Landscape at Auvers in the Rain

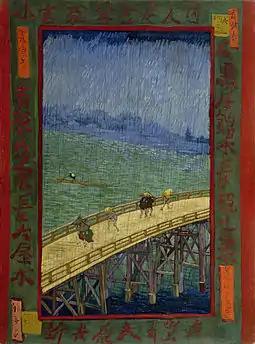
"Bridge in the Rain (After Hiroshige)", Vincent van Gogh, oil on canvas, 1887, a source of inspiration for "Landscape at Auvers in the Rain"

For "Landscape at Auvers in the Rain", van Gogh drew inspiration from both French and Japanese art, creating a distinctly personal style. Originally a "peasant painter" who emulated the Dutch greats, van Gogh shifted from dark, sombre hues to embracing the vibrant colours of the Post-Impressionist movement. Once he moved to France, van Gogh drew inspiration from the works of innovators such as Monet, Pissarro, and Seurat, and began to experiment with brushstroke and colour, emulating the Impressionist and Pointillist styles in his paintings. Importantly, van Gogh was heavily influenced by his fellow Post-Impressionist artist Gauguin, with whom he connected over their shared "submission of nature to the expression of emotion in their works". Entering his Auvers period, van Gogh, due to his lack of self-confidence and faltering faith in artistic innovation, also sought inspiration from the older generation of French artists such as Delacroix and Daubigny. In particular, his choice of the double-square format was inspired by Daubigny, "who had a strong predilection for canvases that were twice as wide as they were high, ideal for picturing sweeping landscapes". Due to Theo's extensive collection of Japanese art, Vincent was also highly influenced by art from Japan and the Japonisme movement. In "Landscape at Auvers in the Rain", van Gogh uses dark, diagonal strokes to represent rain, a technique directly influenced by the woodcut "Sudden Shower over Shin-Ōhashi Bridge and Atake" by the Japanese artist Hiroshige, which he copied for training in 1887. Through his varied sources of inspiration, van Gogh "wanted somehow to combine past and present, North and South, Rembrandt and Delacroix, Europe and the Far East".